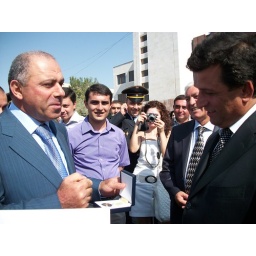
Emergency employees mark their holiday in new office building 100_0542